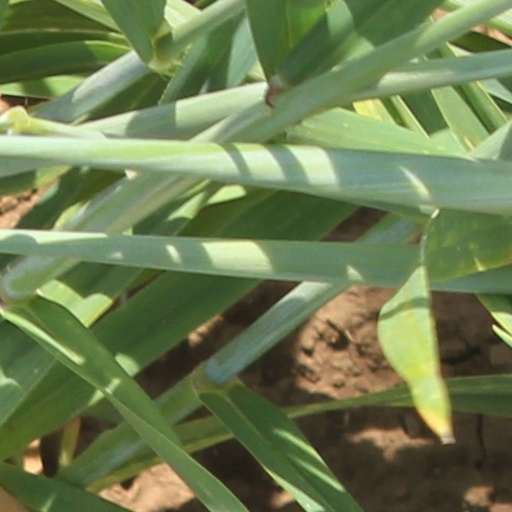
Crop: wheat